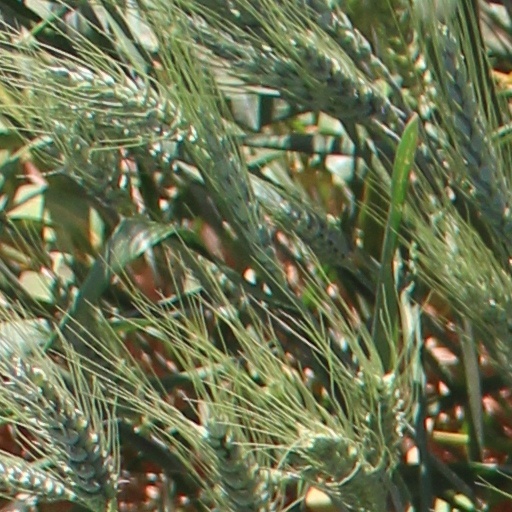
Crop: wheat